Kiejstut Bereźnicki

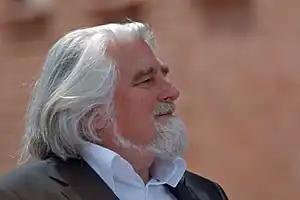
Kiejstut Bereźnicki

Kiejstut Bereźnicki (born 21 December 1935 in Poznań) is a Polish painter, draftsman, and professor at the Academy of Fine Arts in Gdańsk.